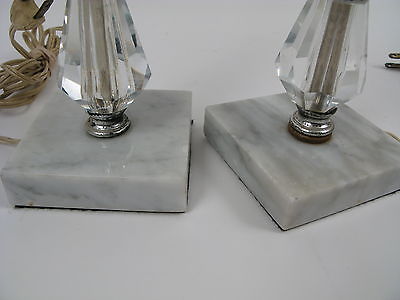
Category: lamp